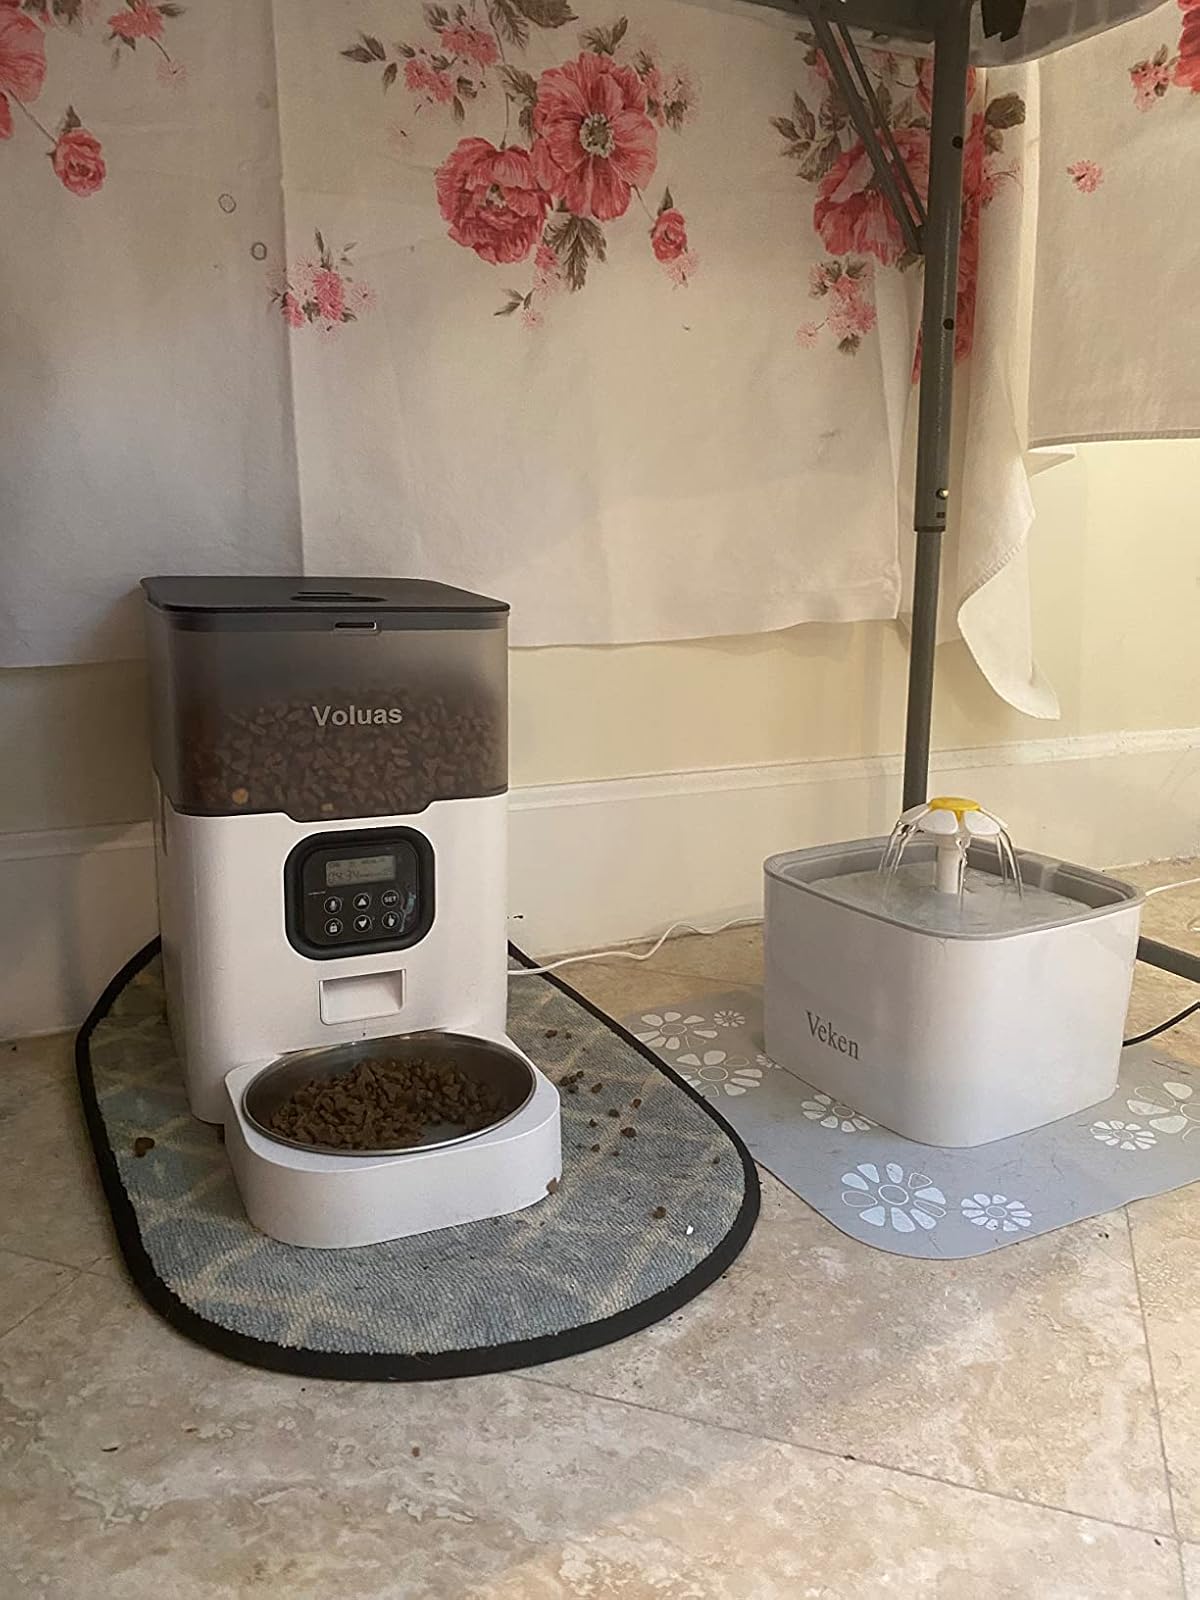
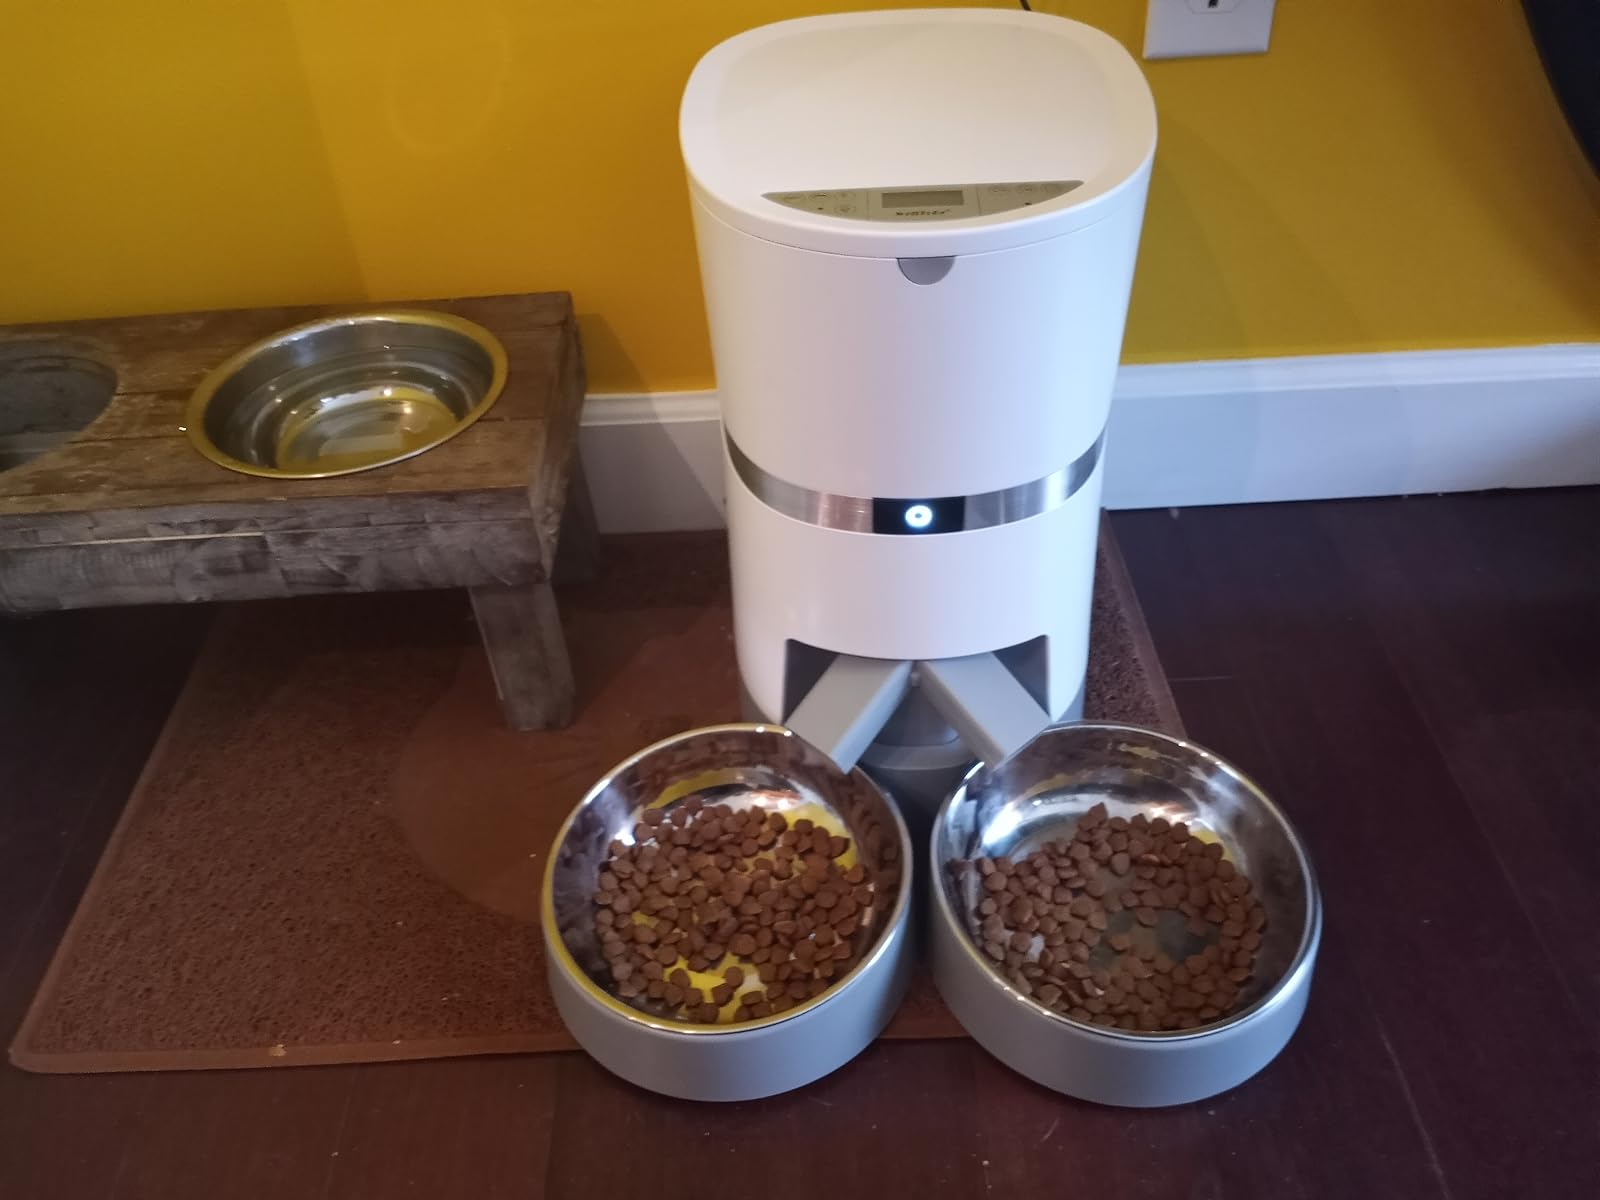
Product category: items_feeder
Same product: no